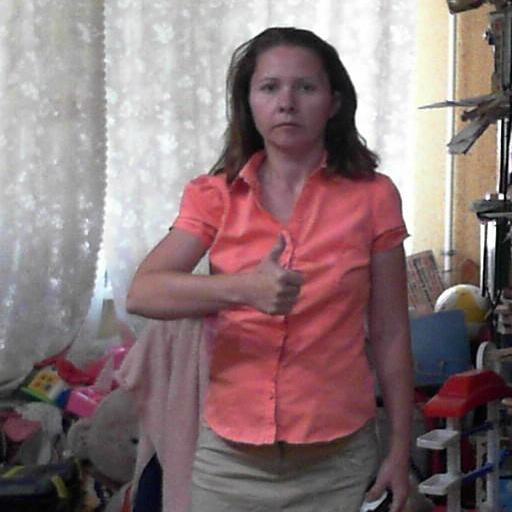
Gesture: like